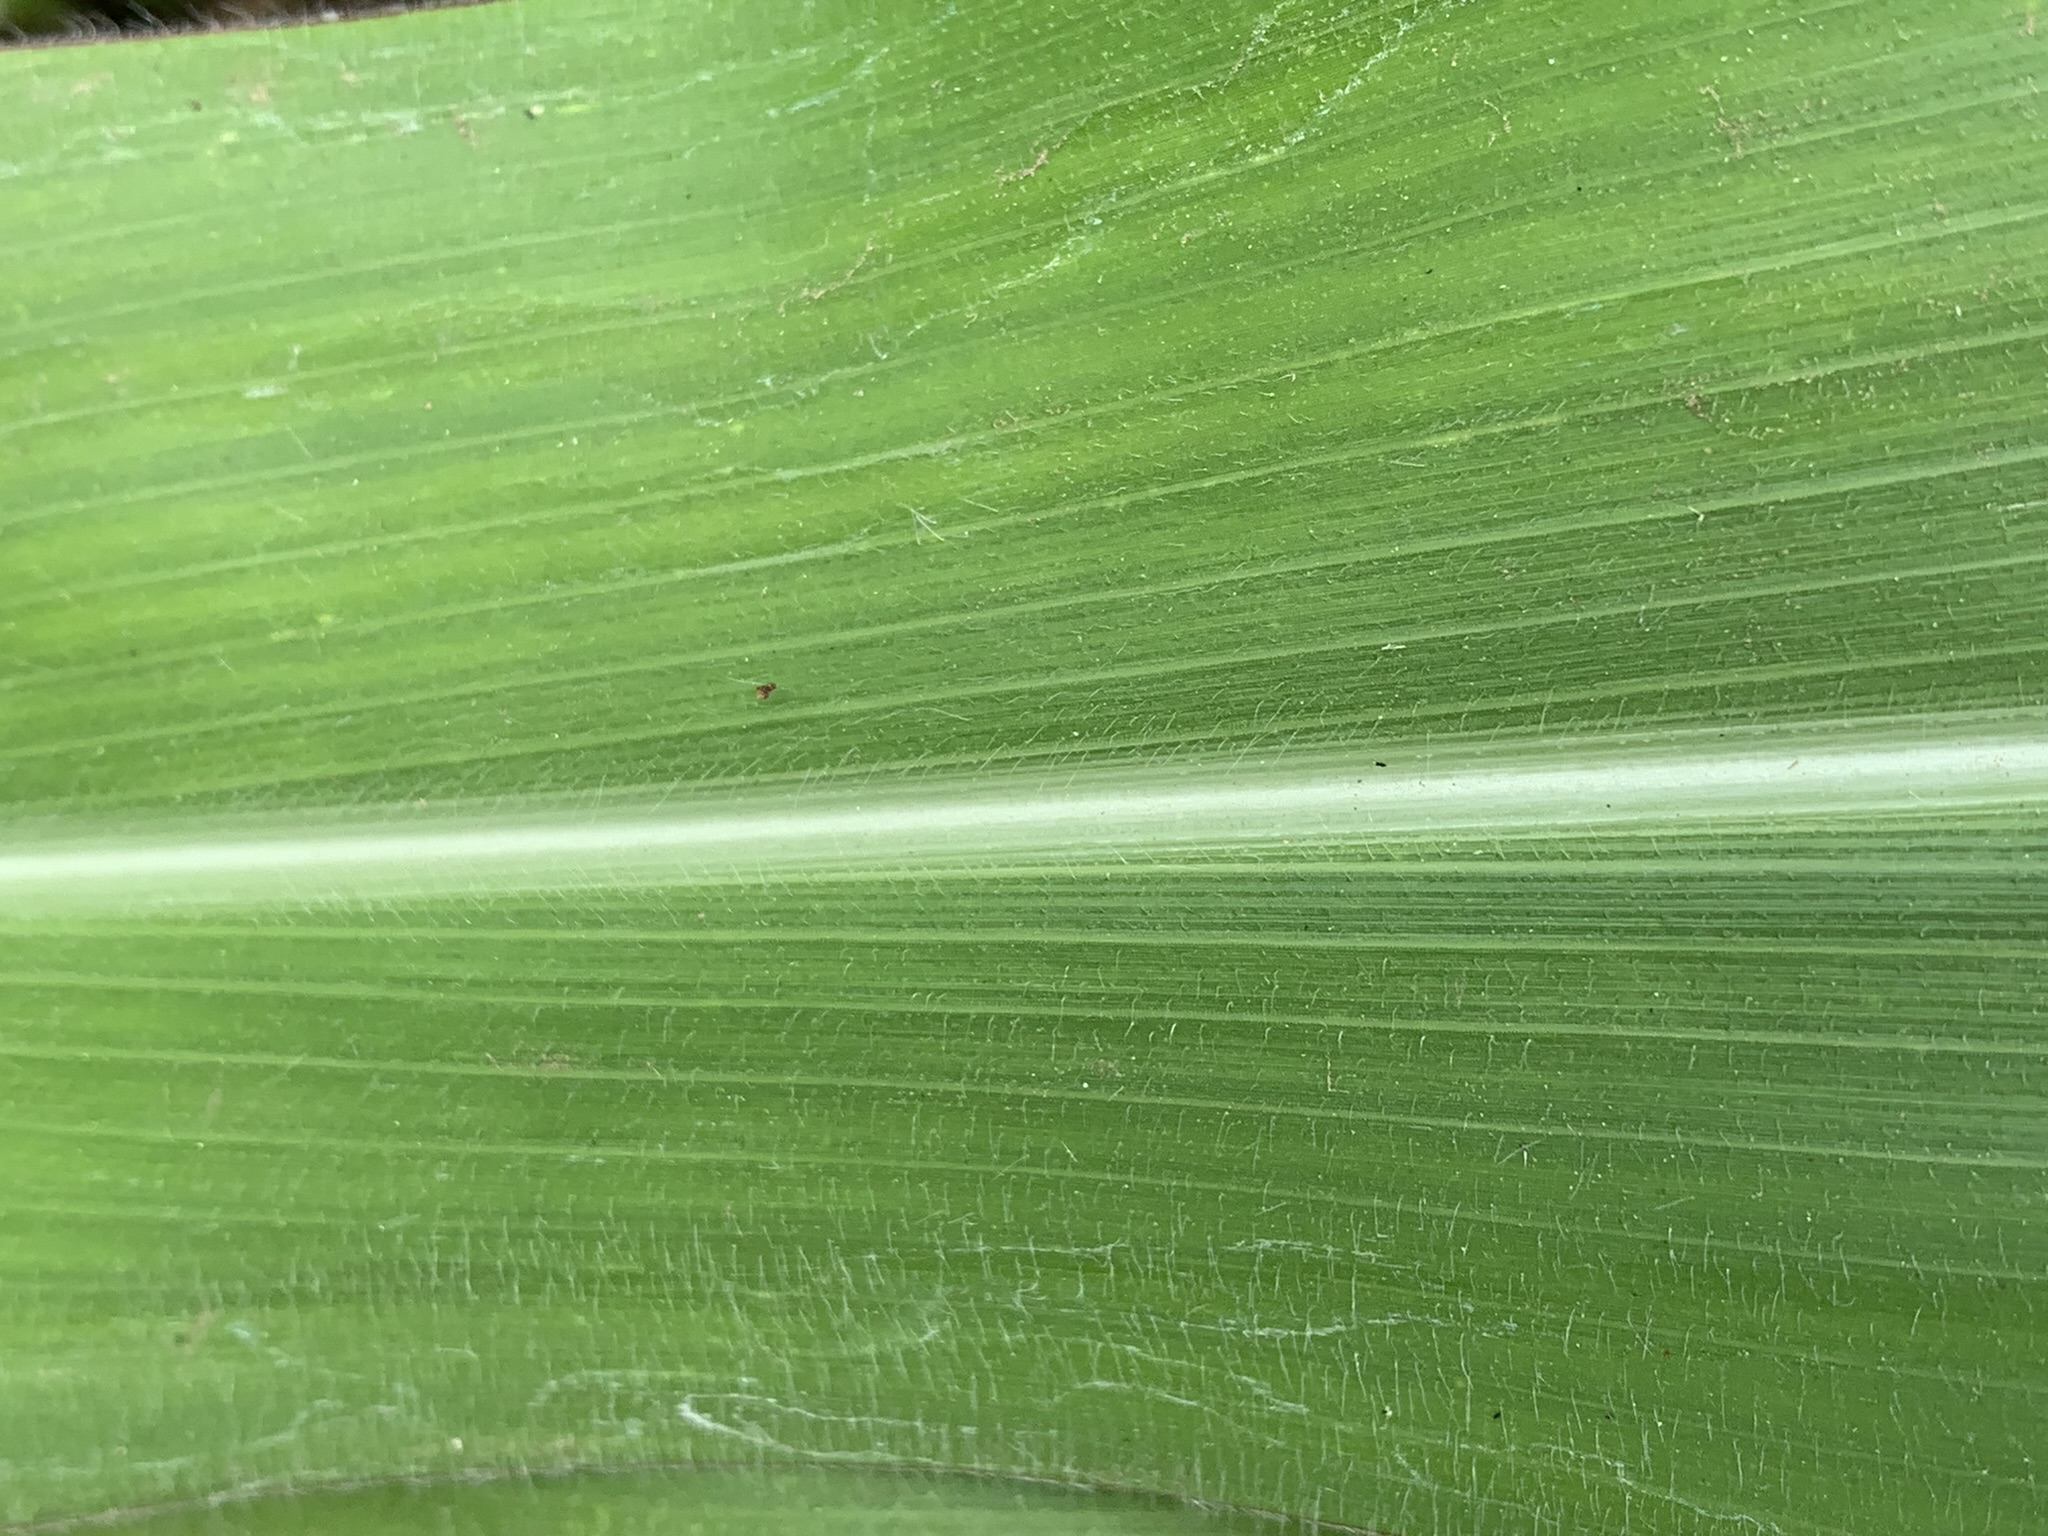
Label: Healthy